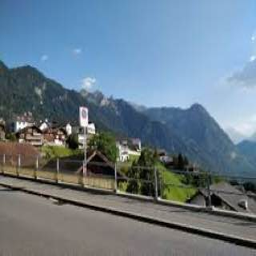
Triesenberg